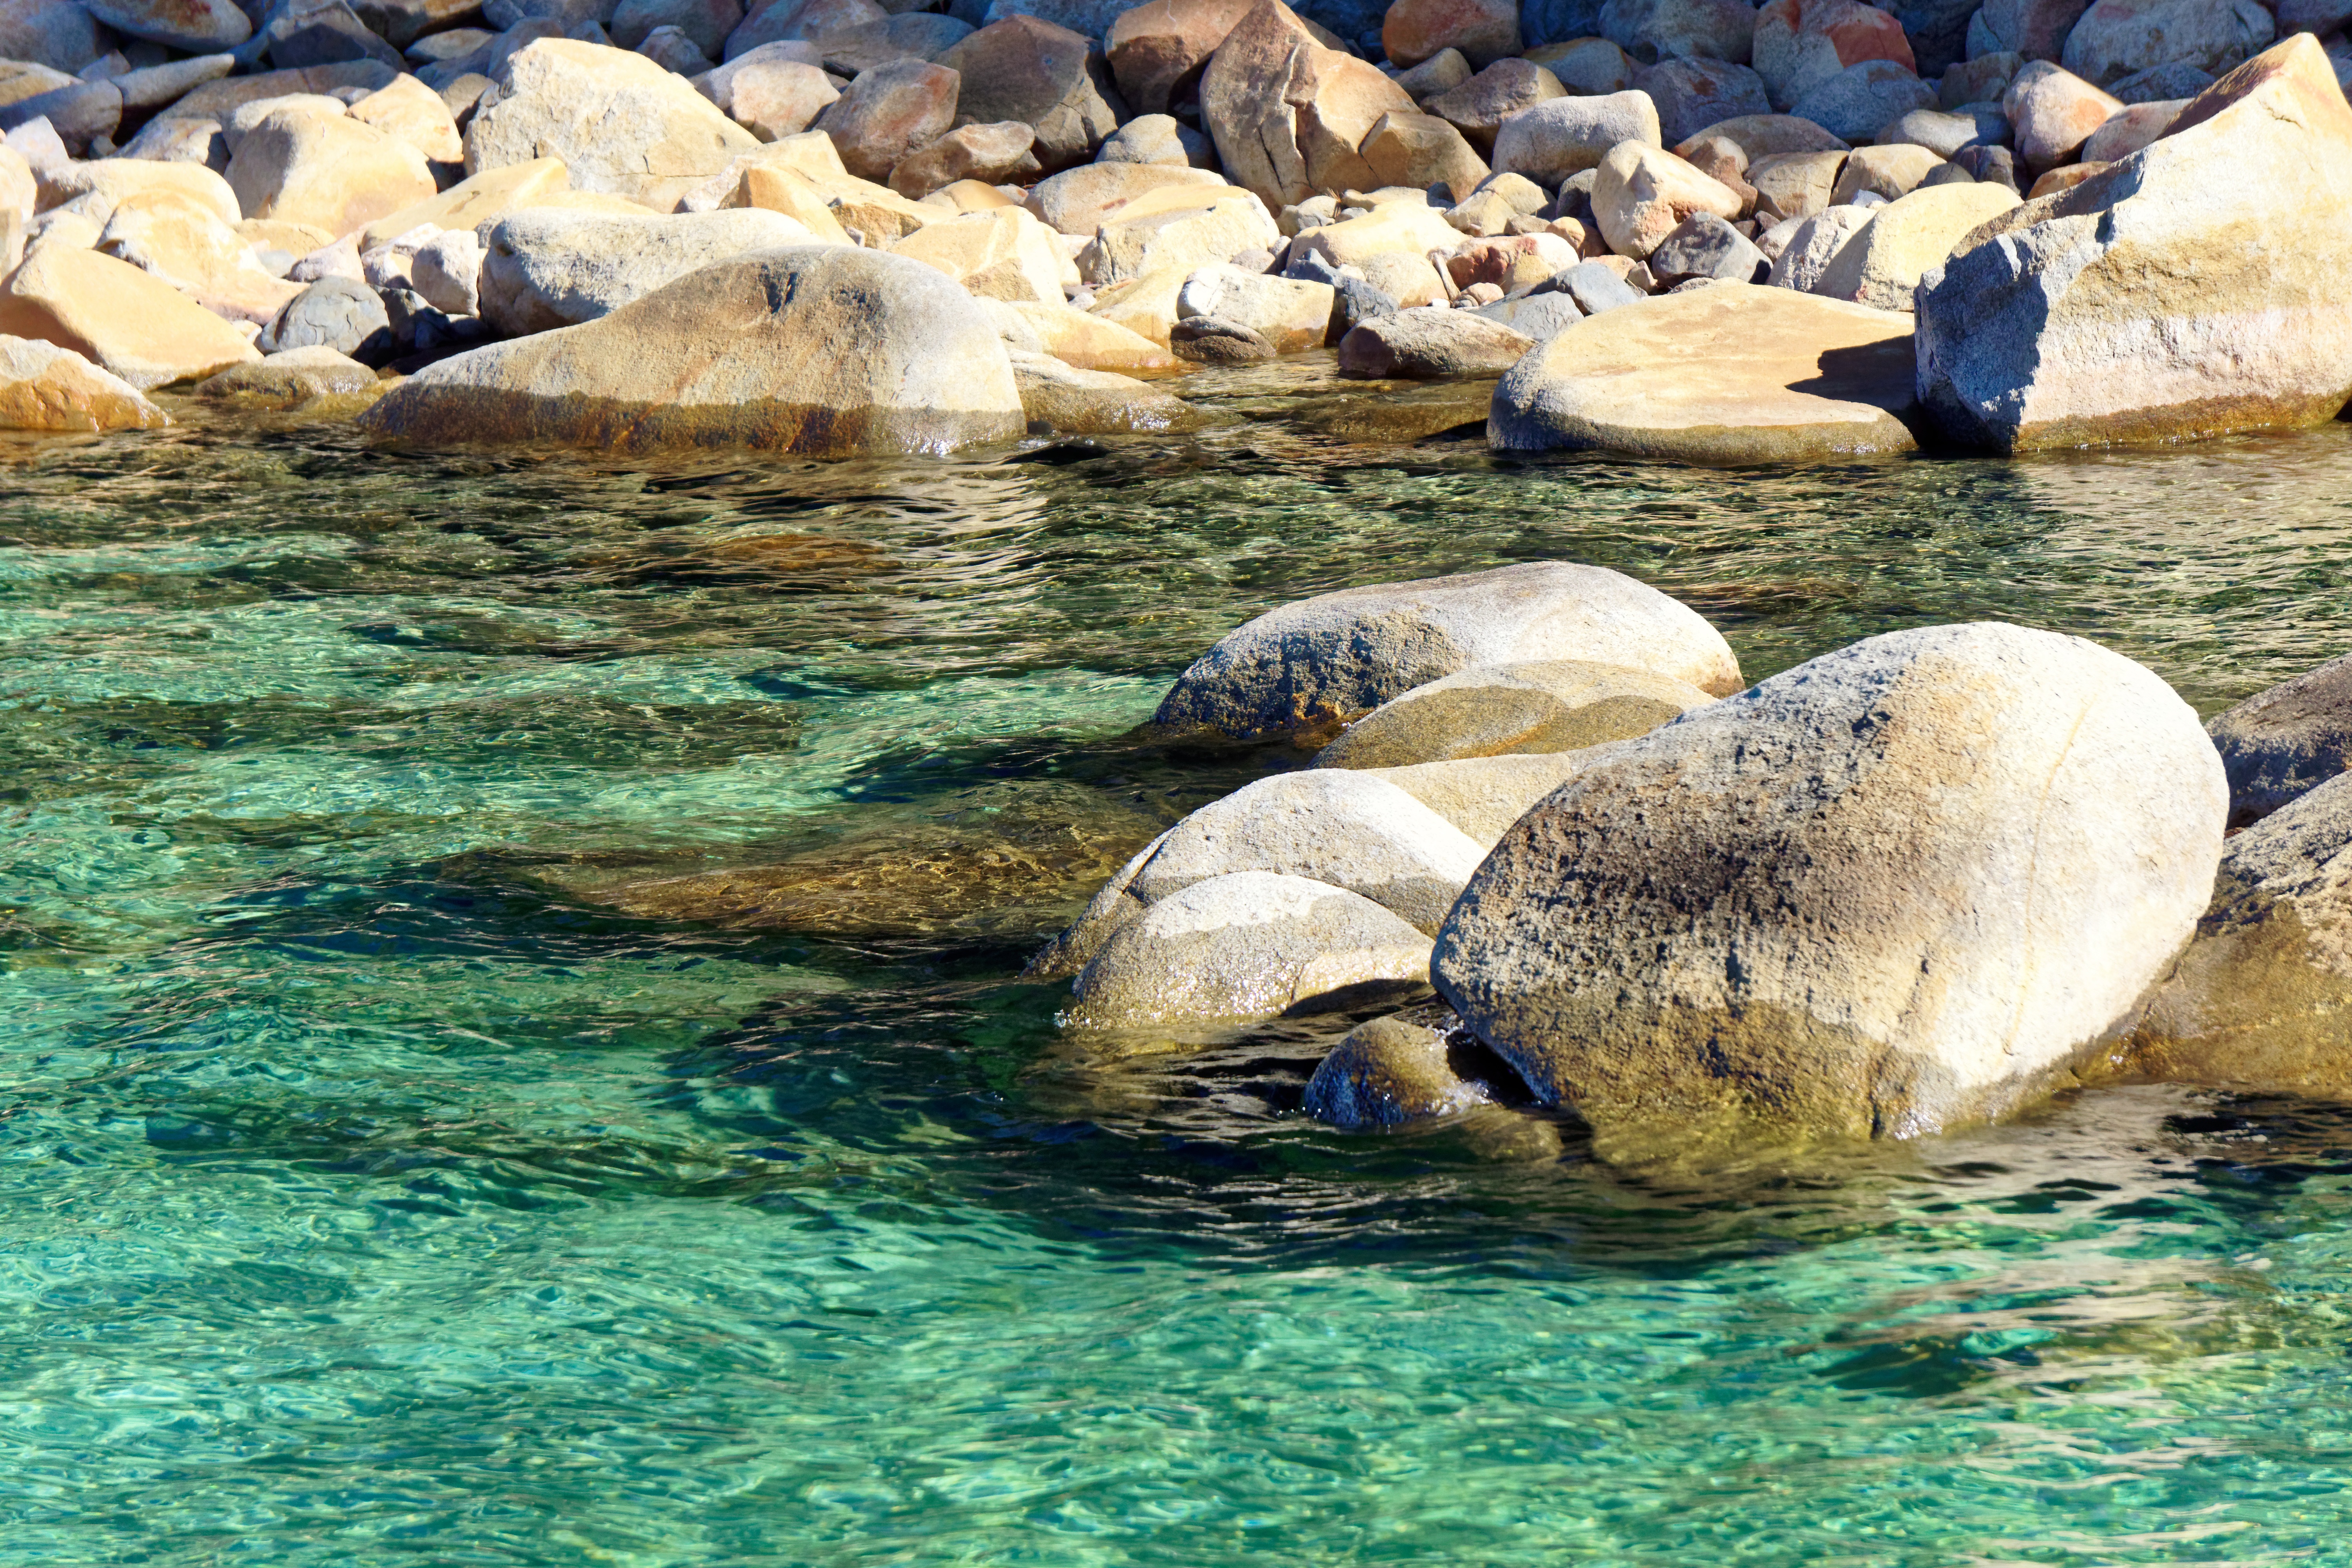
sea, water, rock, wildlife, zoo, seals, marine mammal